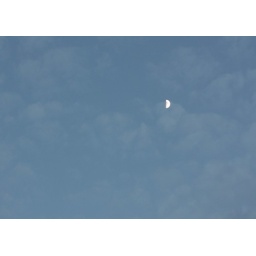
Perfectly clear sky on Friday, clouds moving in on Saturday, misty rain Sunday morning.